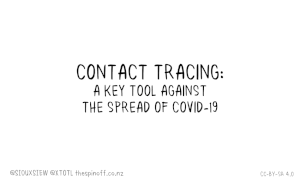
Dans la lutte contre les maladies infectieuses, la recherche des contacts ou tracing est le processus d'identification des personnes susceptibles d'avoir été en contact avec une personne infectée et la collecte ultérieure d'informations supplémentaires sur ces contacts. Elle a pour objectif principal la réduction des infections dans une population. Elle est combinée avec diverses autres mesures s'adressant à ces contacts, comme l'information sur la possibilité d'une infection et d'éventuelles mesures ou soins prophylactiques, le diagnostic, le traitement, et l'isolement. La recherche des contacts contribue également à l'augmentation des connaissances épidémiologiques sur la maladie recherchée dans une population particulière.